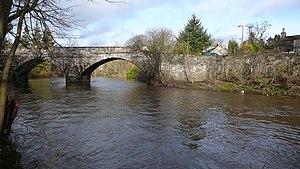
La guerre civile écossaise de 1568-1573, dite aussi guerre civile marienne est un ensemble de conflits qui font suite à l'abdication de la reine Marie Stuart et son évasion en mai 1568. Le conflit oppose les régents de Jacques VI d'Écosse alors enfant, aux partisans de la reine exilée en Angleterre, et s'achève avec l'intervention de troupes anglaises et la reddition du château d'Édimbourg en mai 1573. En 1570, ce conflit est qualifié de « guerre intestine dans le Commonwealth », et dans la période qui suit de « guerre intestine menée à l'encontre de l'autorité ».